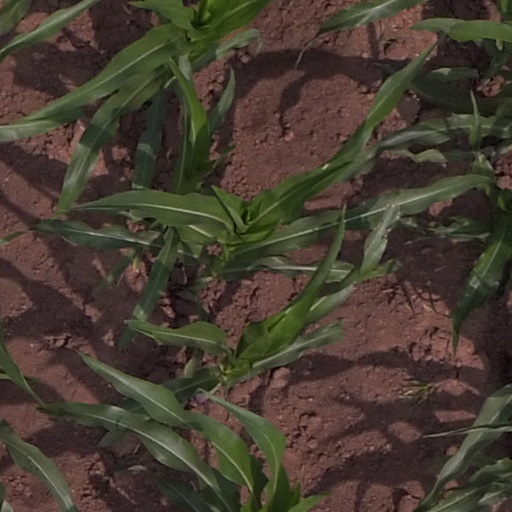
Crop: maize; corn